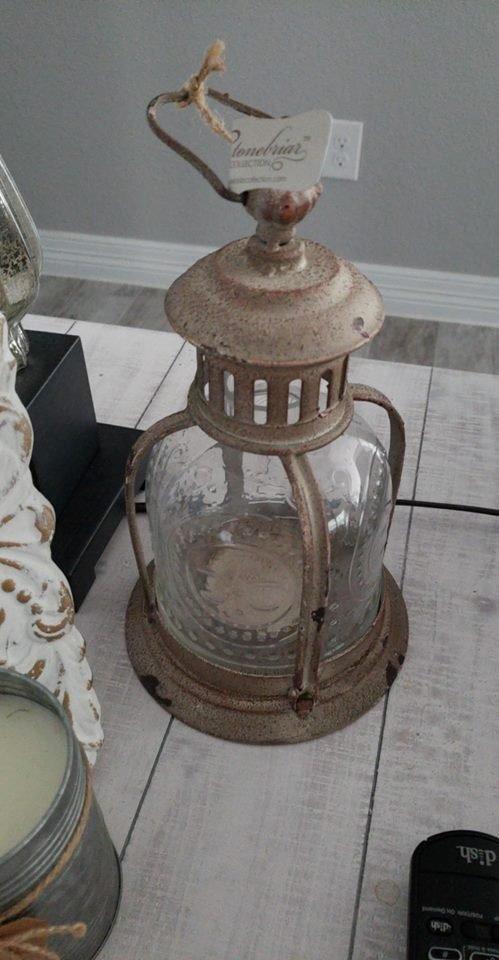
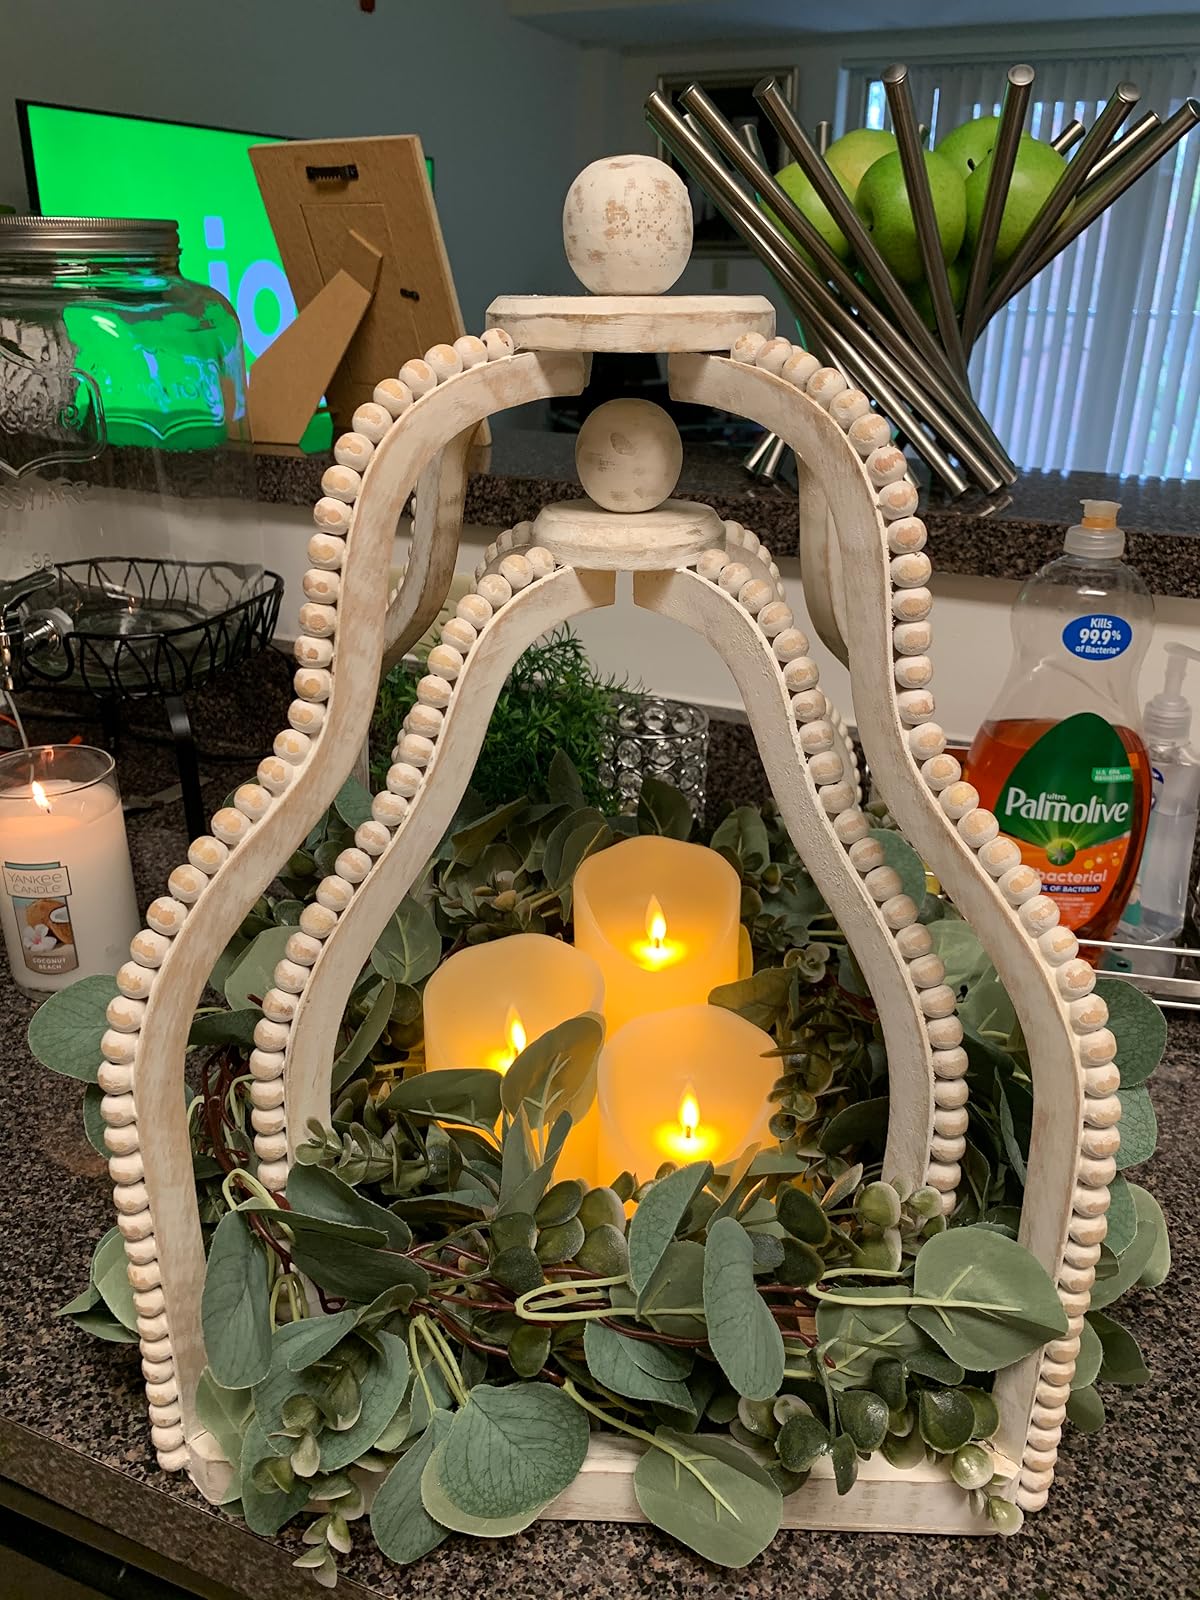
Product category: lantern
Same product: no